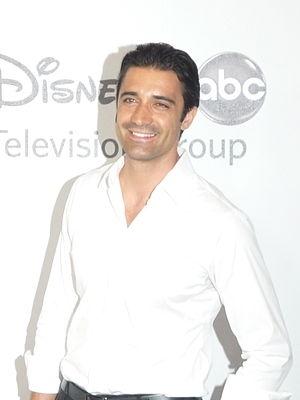
Gilles Marini, né le 26 janvier 1976 à Grasse en Provence-Alpes-Côte d'Azur, est un acteur français d'origine italienne et grecque.
Devious Maids est une série télévisée américaine en 49 épisodes de 42 minutes, créée par Marc Cherry et diffusée entre le 23 juin 2013 et le 8 août 2016 sur la chaîne Lifetime et en simultané sur la chaîne Lifetime Canada au Canada.
Dancing with the Stars revient pour sa quinzième saison le 24 septembre 2012. Tom Bergeron et Brooke Burke Charvet reviennent en tant que présentateurs, tandis que Carrie Ann Inaba, Len Goodman, et Bruno Tonioli sont les juges.